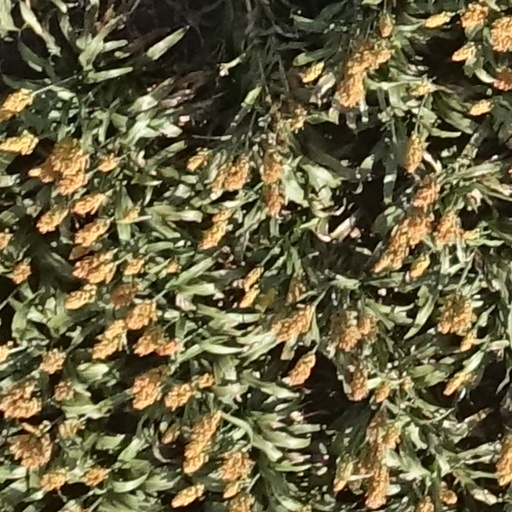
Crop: sorghum